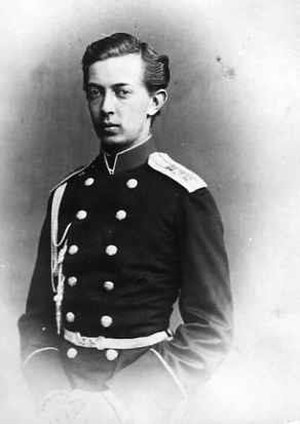
Nikolaj Aleksandrovitj af Rusland / Ungdom
Nikolai Alexandrovirj som ung storfyrste
Nikolaj Aleksandrovitj, Storfyrste og tronfølger af Rusland; hans fulde titel var: Arving, Tsesarevitj og Storfyrste. Nikolai var søn af den senere kejser Alexander 2. af Rusland og Maria Alexandrovna af Hessen.